Martin Luther College

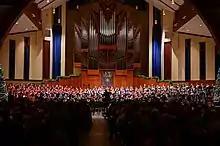

Martin Luther College is situated in the city of New Ulm, Minnesota, on a wooded bluff overlooking the Minnesota River Valley. The college's of property include its main campus, an athletic complex, and a forested property used as a natural outdoor laboratory.